Elizabeth Butler (musician)

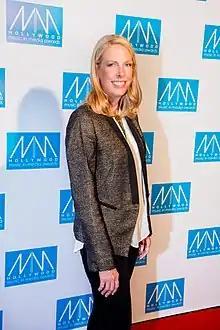
Butler at HMMA Awards, 2014

Elizabeth Butler (born August 12, 1960) is an American singer-songwriter and musician whose musical style has been generally classified as Americana, pop, and folk.